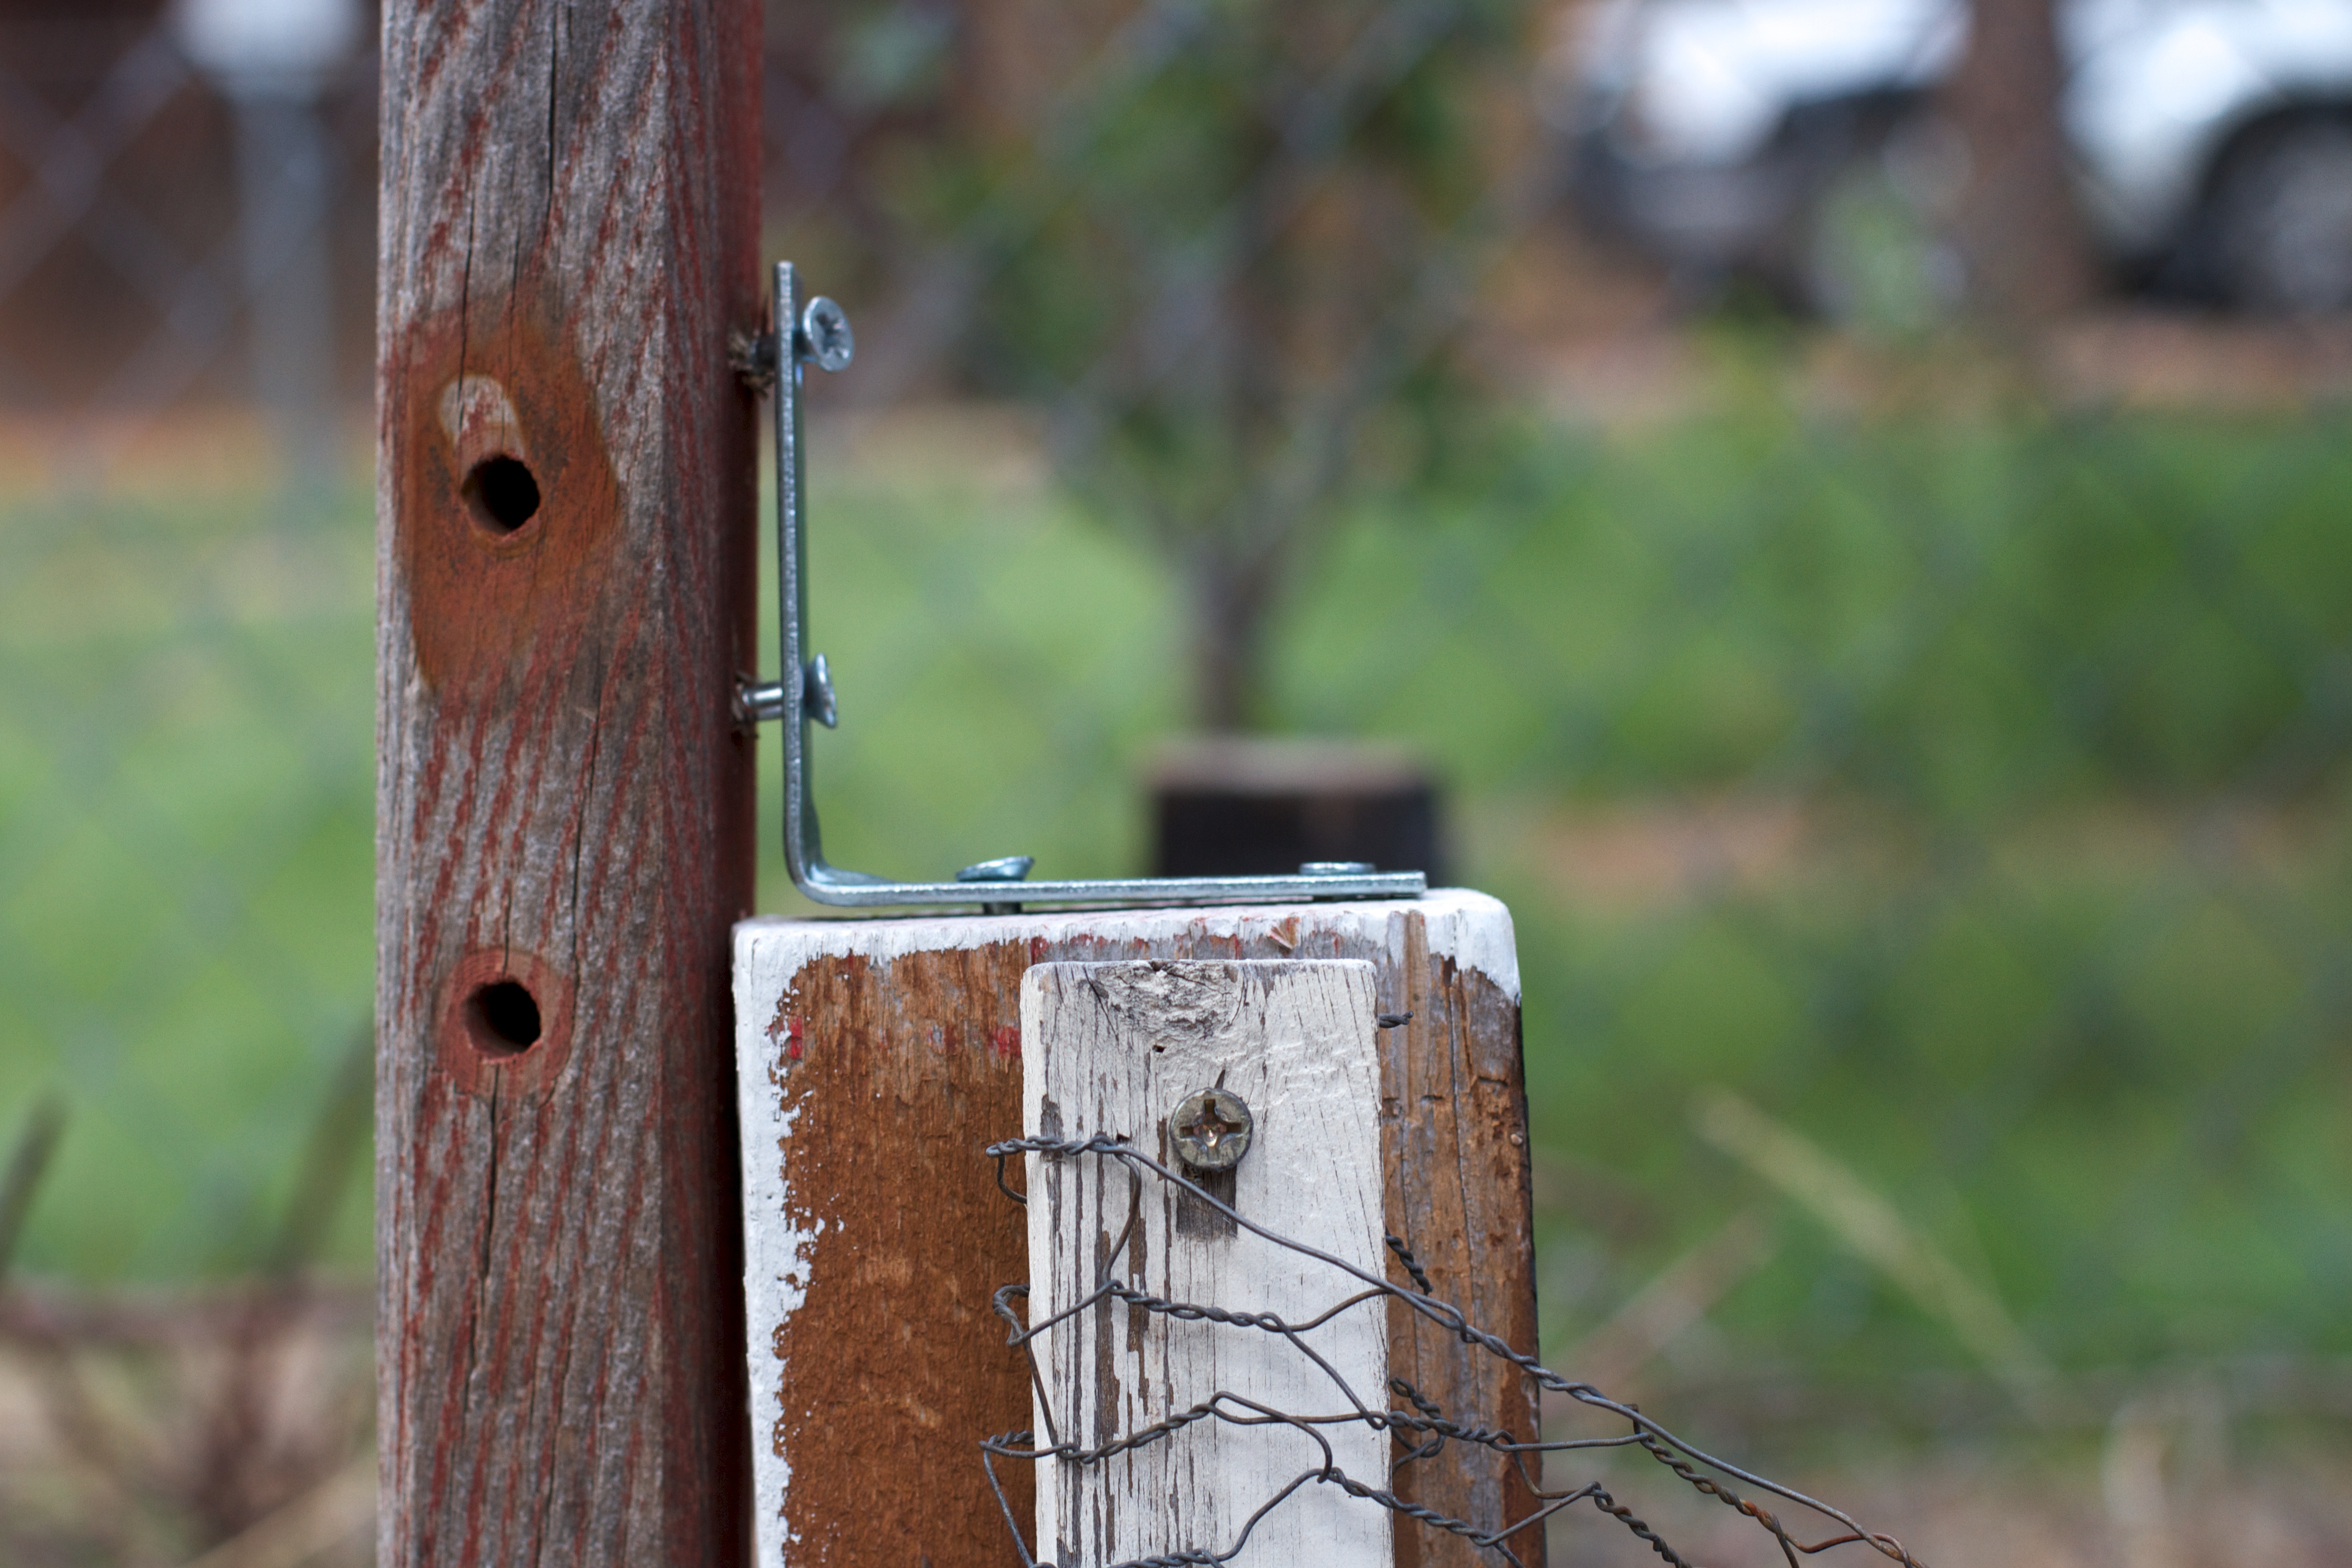
grass, bird, fence, wood, wildlife, green, close up